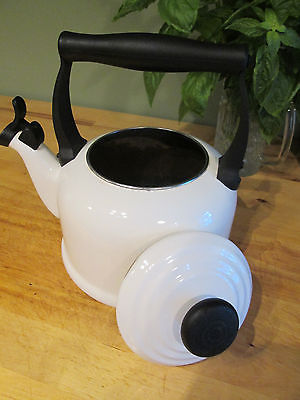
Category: kettle